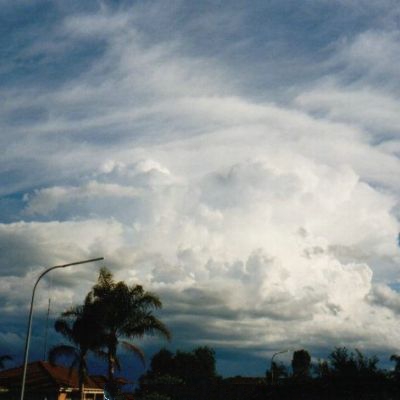
Cloud type: Cirrostratus (Cs)